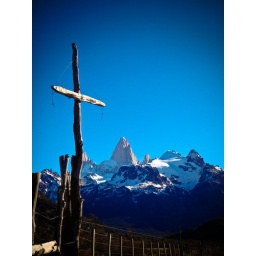
A cross attached to a fence with Cerro Fitz Roy in the background